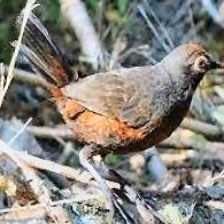
Species: BLACK THROATED HUET
Scientific name: PTEROPTOCHOS TARNII